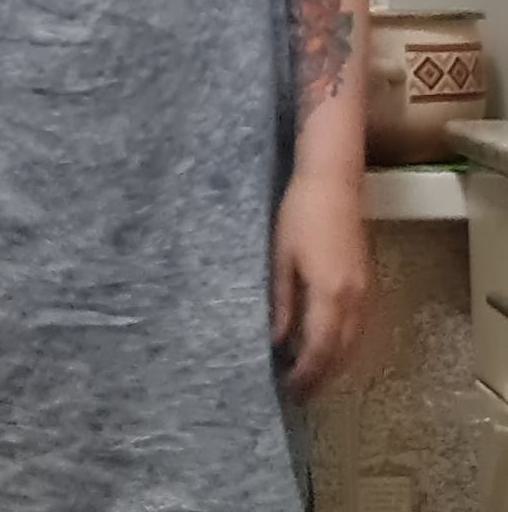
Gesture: no_gesture